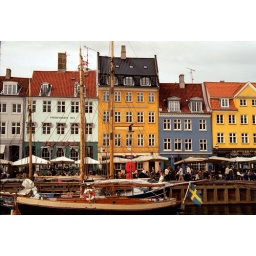
Most cute houses in the center are in Nyhavn. See the bird!